Pale Moon

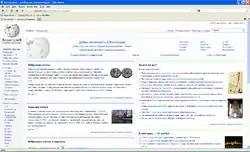
Pale Moon 8

MyPal was formerly a fork of Pale Moon that supported Windows XP, but after issues with the lead developer of Pale Moon regarding licensing, it was rebased on Firefox Quantum. Versions of MyPal afterwards are a fork of the Firefox 68-78 codebase.